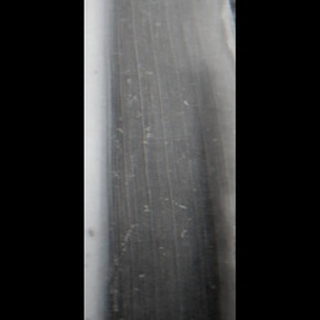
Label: sugarcane_yellow_leaf_disease